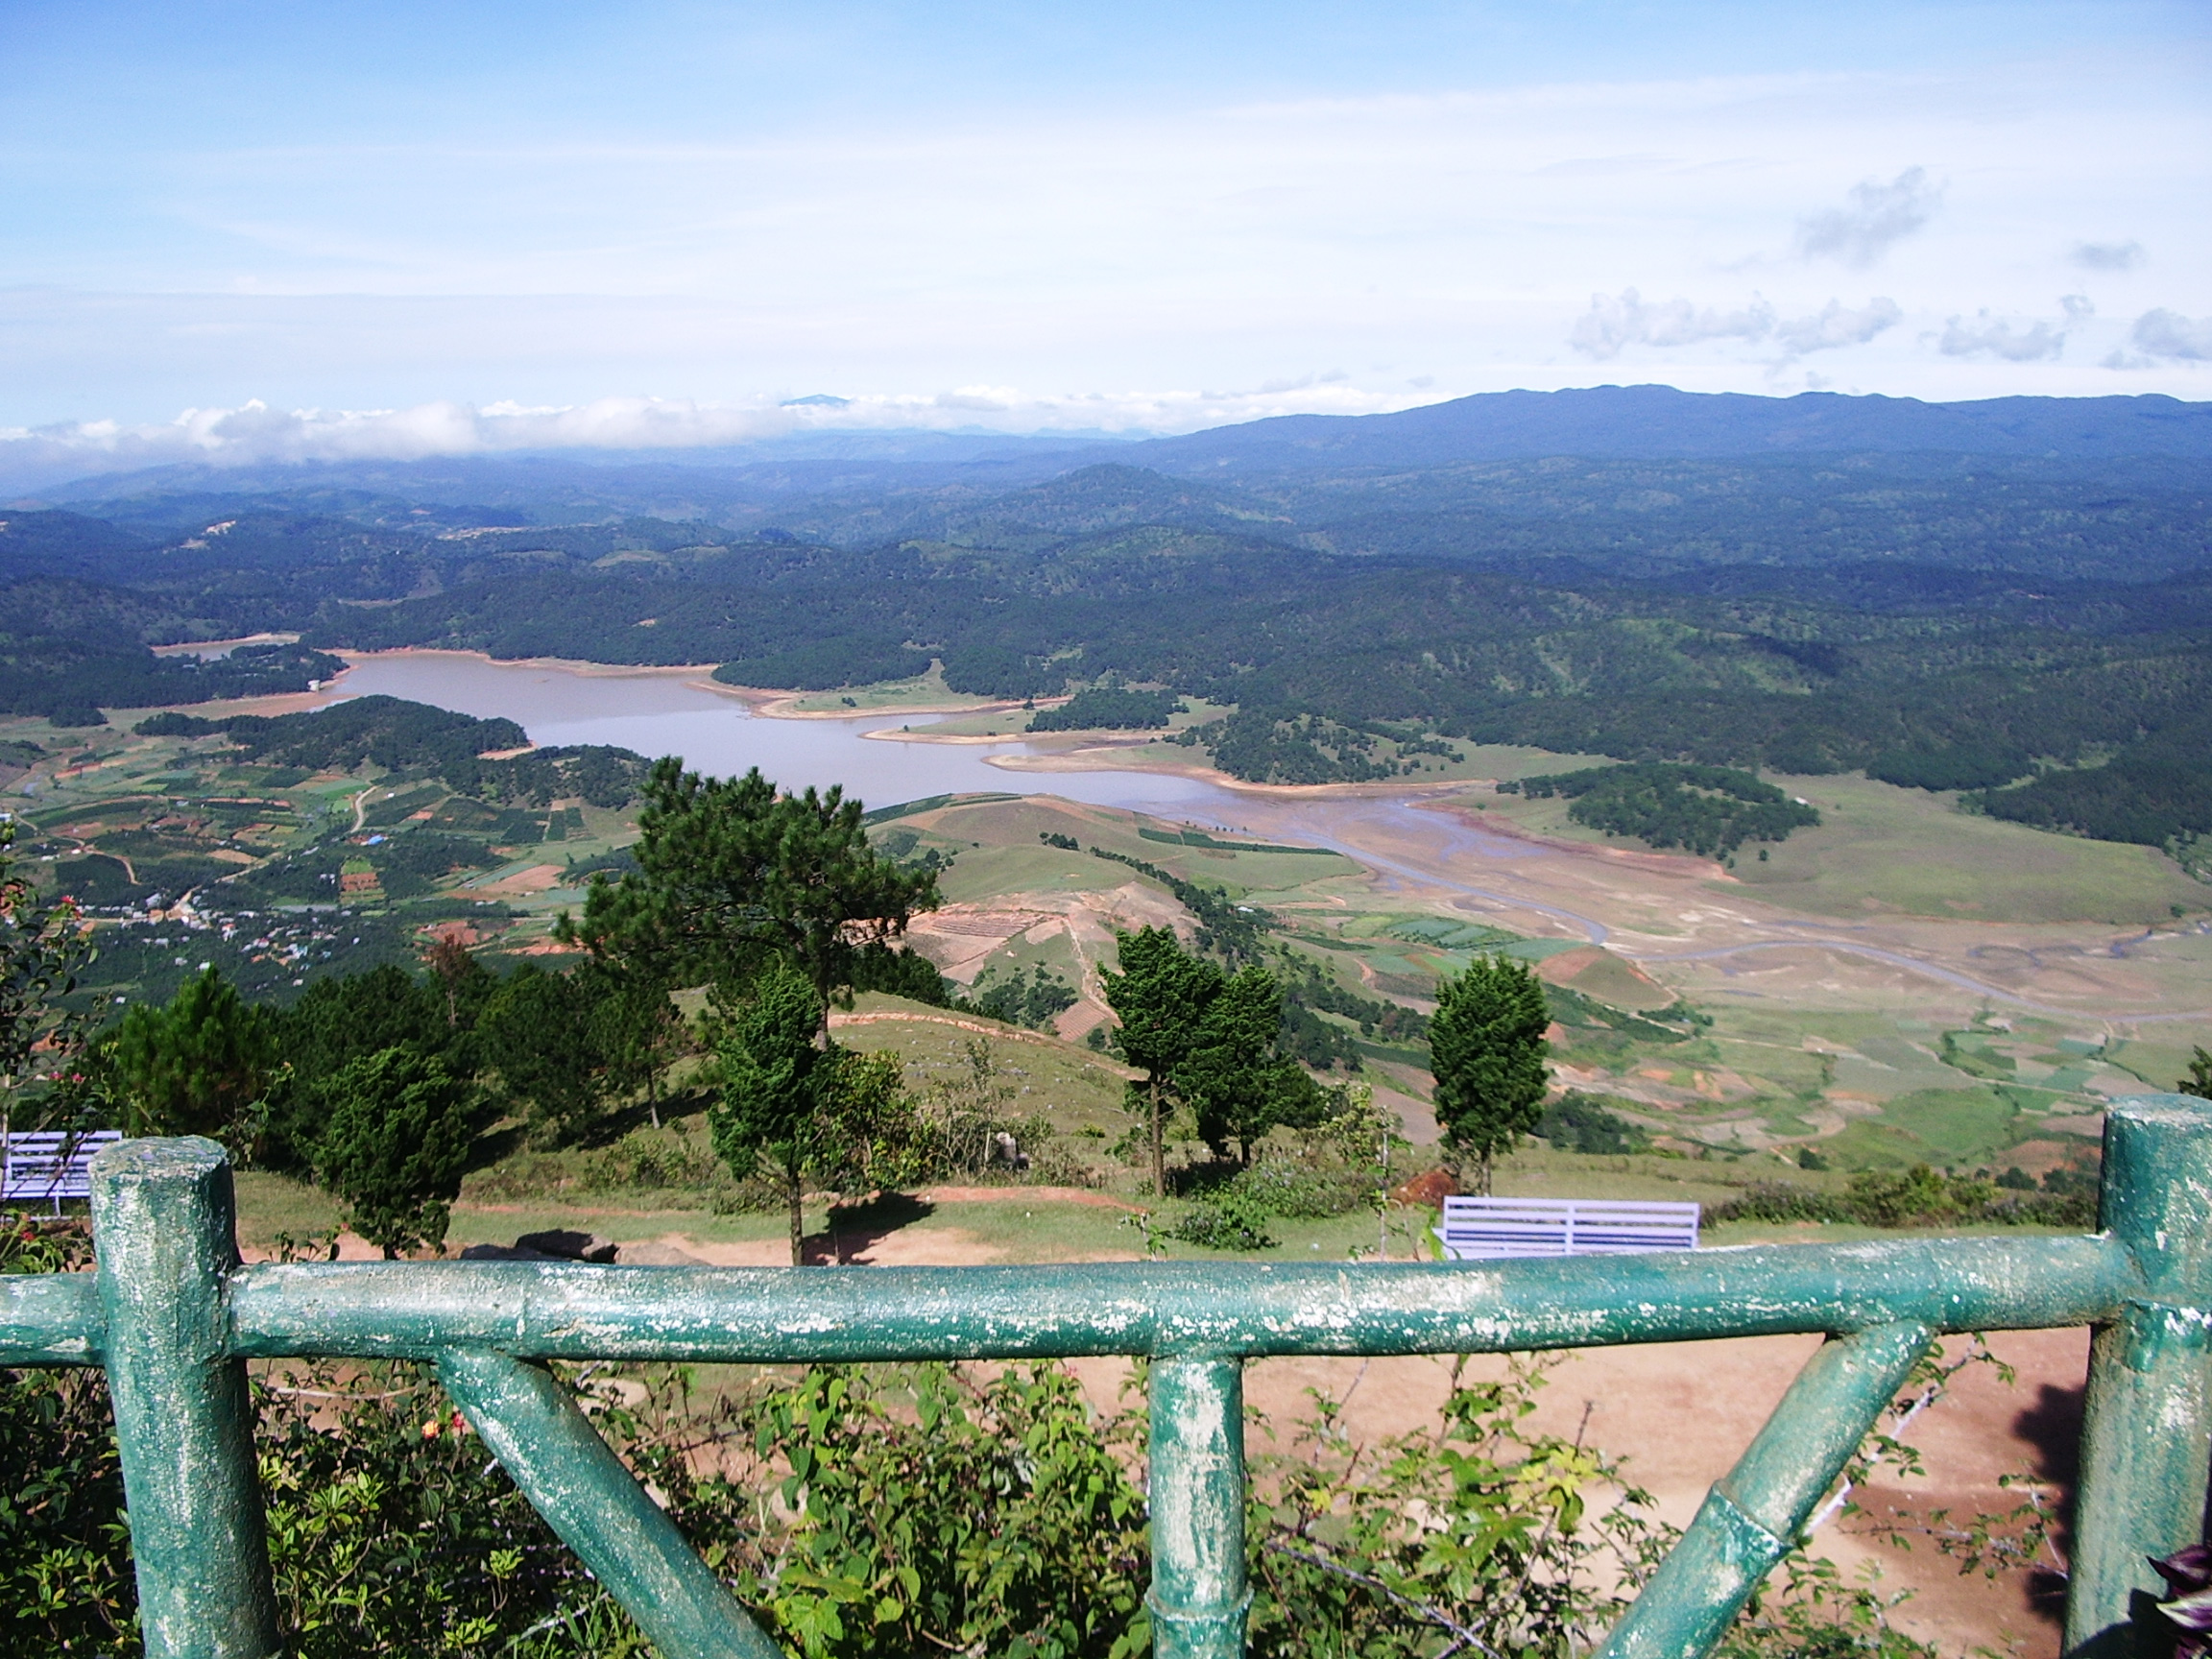
user: text: Hàng rào trong hình có màu gì?
assistant: text: Xanh lá cây

user: text: Trong hình có bao nhiêu chiếc ghế dài màu tím nhạt?
assistant: text: Hai

user: text: Cảnh quan chính ở trung tâm bức ảnh là gì?
assistant: text: Một thung lũng rộng với một hồ nước lớn

user: text: Những khu vực đất đai xung quanh hồ nước trong ảnh có vẻ đang được sử dụng cho mục đích gì?
assistant: text: Nông nghiệp, canh tác

user: text: Hàng rào và những chiếc ghế dài được đặt ở vị trí nào so với hồ nước và làng mạc, và chúng có thể phục vụ mục đích gì cho người xem?
assistant: text: Chúng nằm ở vị trí cao, nhìn ra toàn cảnh hồ nước và làng mạc bên dưới; chúng có thể dùng làm điểm dừng chân, ngắm cảnh cho du khách.